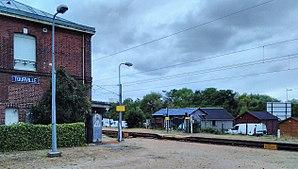
Gare de Tourville.
La gare de Tourville est une gare ferroviaire française de la ligne de Serquigny à Oissel située sur le territoire de la commune de Tourville-la-Rivière dans le département de la Seine-Maritime en région Normandie.